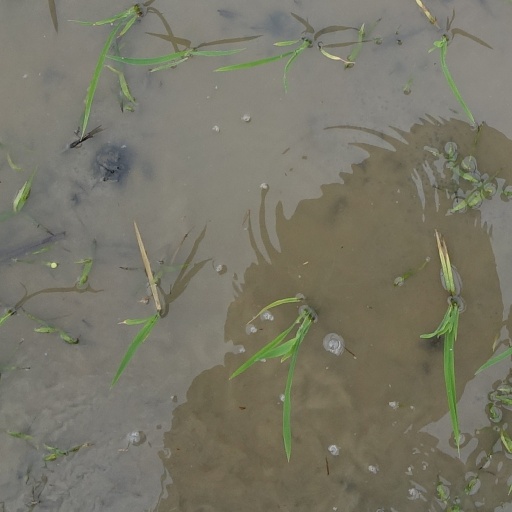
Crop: rice